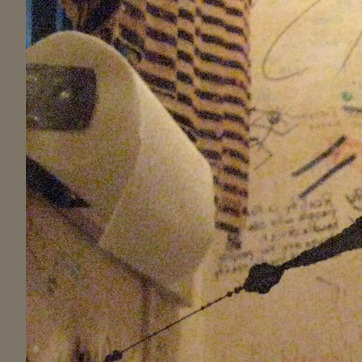
Material: paper